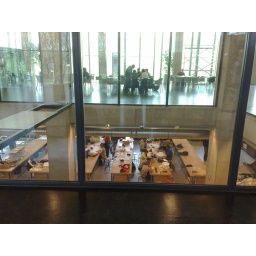
Een dag-excursie, georganiseerd door Cheops, in het (uiteindelijk niet zo) zonnige zuiden van Nederland: Eindhoven!